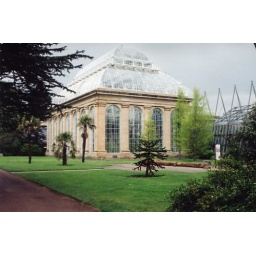
One of the glass houses in the Royal Botanical Gardens - Edinburgh. Note that there are a couple of palms outside.